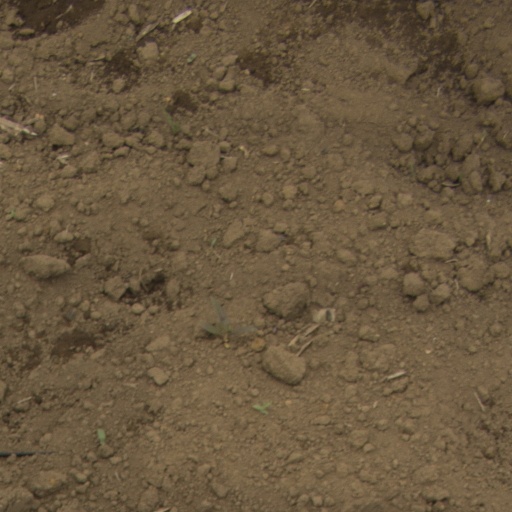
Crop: Jerusalem artichoke